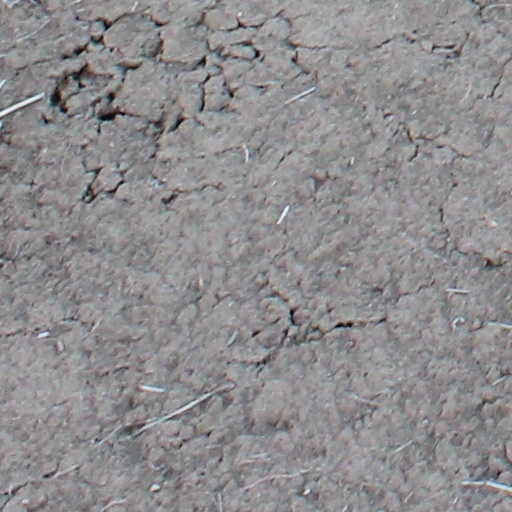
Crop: wheat